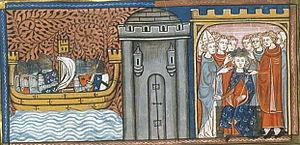
Charles d'Anjou, roi de Naples et de Sicile, est le dernier fils du roi de France Louis VIII et de Blanche de Castille. Comte d’Anjou et du Maine, il devient comte de Provence par son mariage avec Béatrice de Provence en 1246. Il accompagne son frère Louis IX pendant la septième croisade en 1248.